John Chetwynd, 2nd Viscount Chetwynd

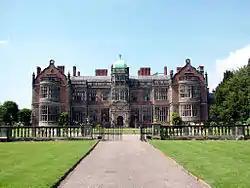
Ingestre Hall

Chetwynd was the second son of John Chetwynd of Ingestre and his wife Lucy Roane, daughter of Robert Roane of Tolhurst Farm, Surrey. In 1699 he was secretary to the Duke of Manchester at Paris until 1701. He was receiver general for the Duchy of Lancaster from 1702 to 1718. He was secretary at Turin from 1703 to 1706 when he became British envoy to Savoy until 1713.